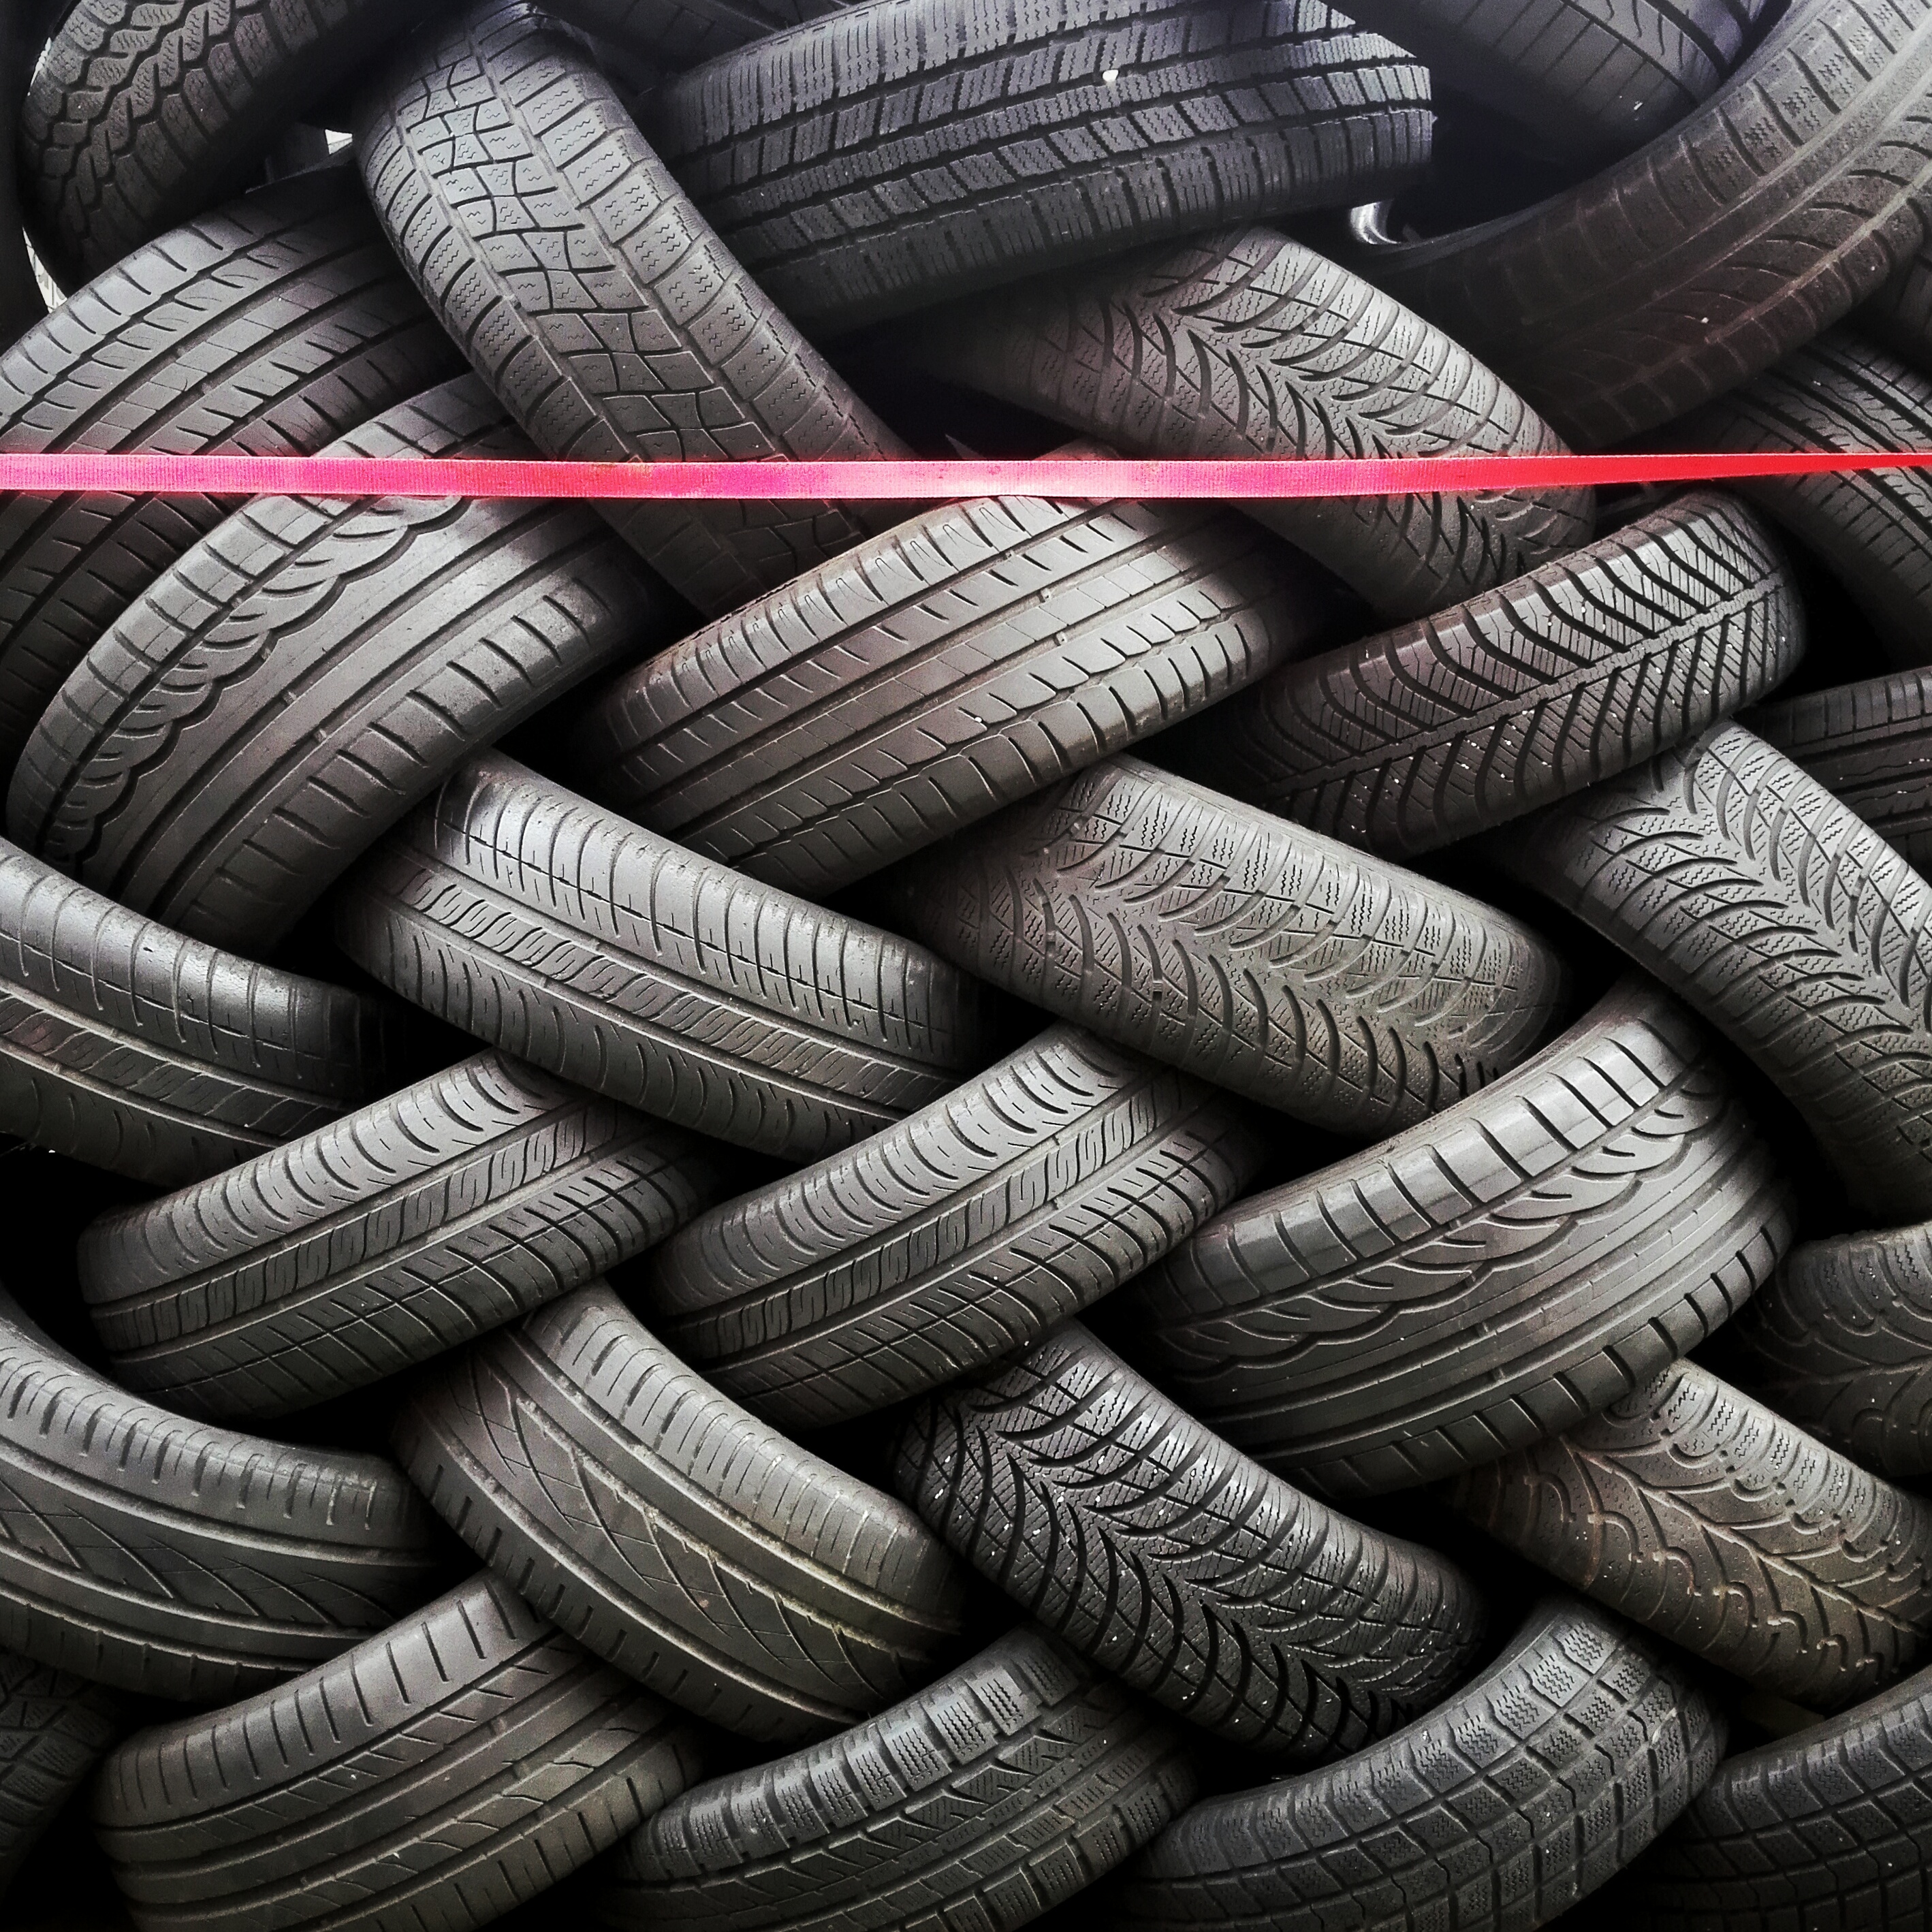
smartphone, mobile, wire, material, tire, mobilephone, huawei, huaweip7l17, tread, automotive tire